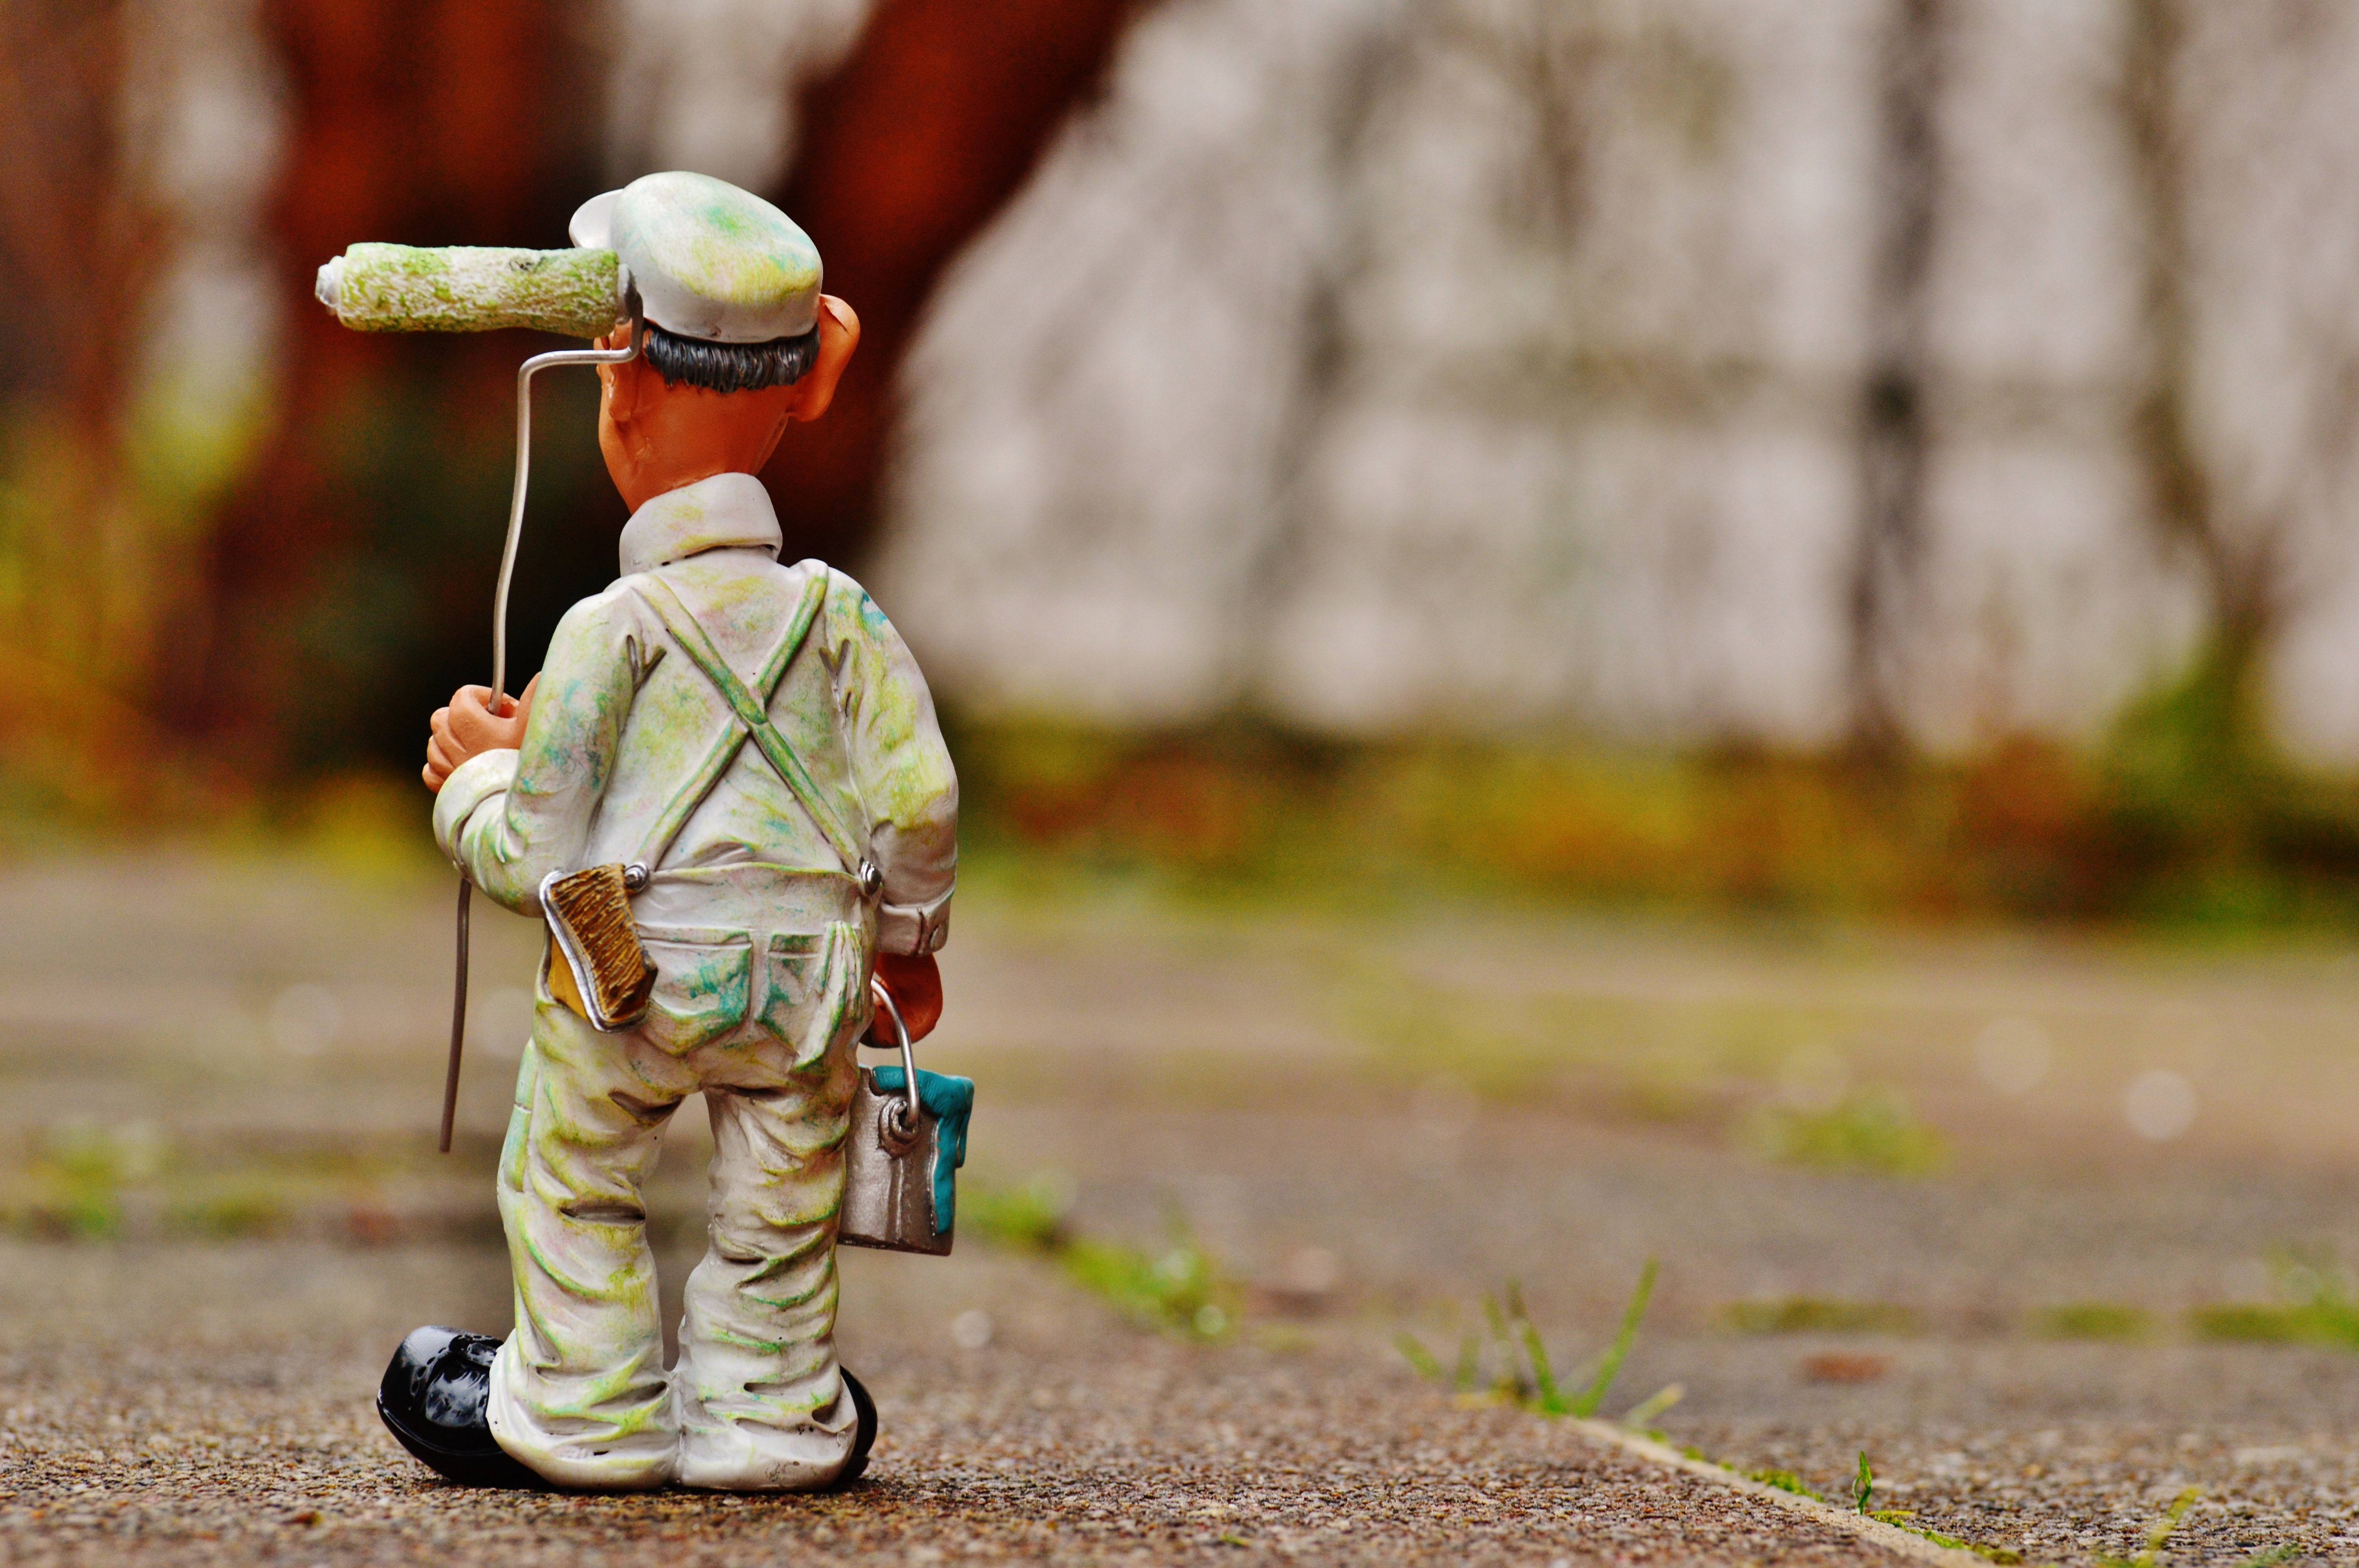
work, person, cute, statue, decoration, color, paint, craft, toy, painting, deco, painter, figure, roll, funny, job, delete, renovate, painter working, house painter, ink roller